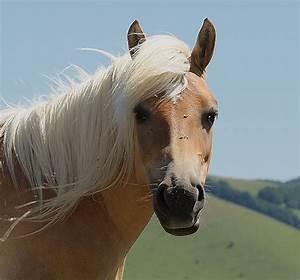
horse